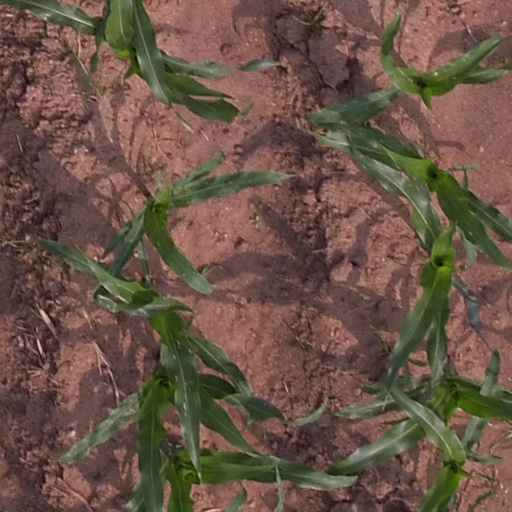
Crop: maize; corn